Model 500 telephone

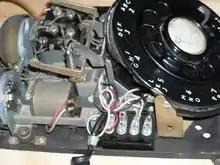
Internal components of a model 500 produced in 1951

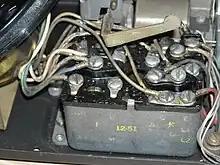
The 425A network component of a model 500 produced in 1951

The 500-type telephone consists of a rotary dial, a handset cradle, switch hook, and a handset (sometimes called the "receiver") wired to the base and has a molded plastic housing covering a steel chassis. The user interface consists of only the dial and switch hook buttons. No other components, switches, or controls are necessary, except a loudness control for the ringer, which is accessible on the bottom of the phone. The handset cradle is a molded part of the housing, formed of two U-shaped "chairs" that cradle the handset's handle between the receiver and the transmitter cups. Each side of the cradle has a round plastic plunger positioned above a pair of levers connected in a spring-loaded yoke that operated the hook switch; pressing the plungers down, end the call, and place the phone on hook. The plastic face of the dial under and surrounding the finger wheel is a part of the dial assembly and is exposed through the circular opening in the housing. On the bottom, the flat steel plate of the chassis is exposed. The handset cord exits from the left side of the housing at the base, and the line cord emerges from the rear at the base.